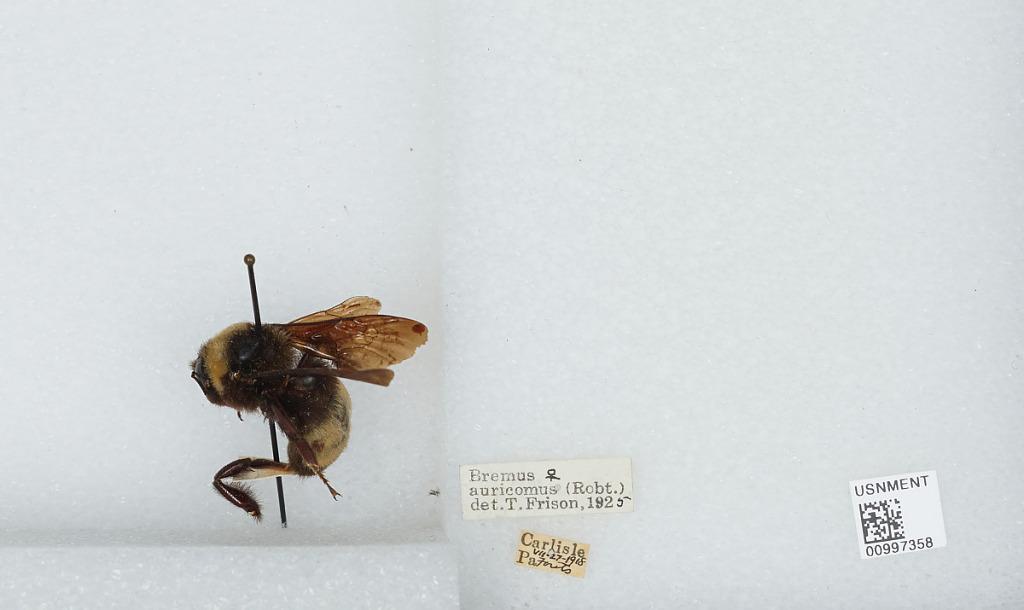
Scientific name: Bombus (Bombias) auricomus (Robertson)
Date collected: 1918-7-27
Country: United States
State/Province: Pennsylvania
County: Cumberland
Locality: Carlisle
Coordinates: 40.2015, -77.1889
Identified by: Frison, T.